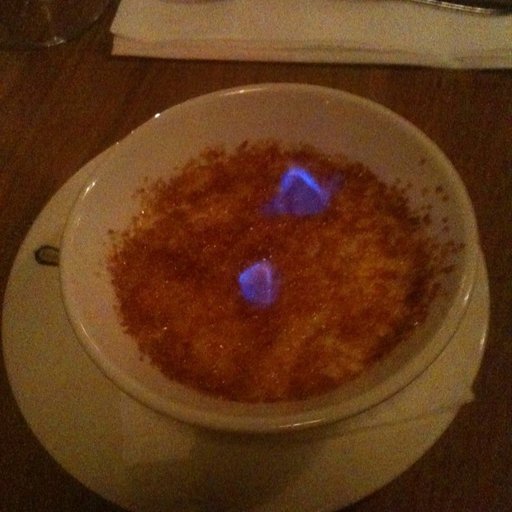
Label: creme_brulee